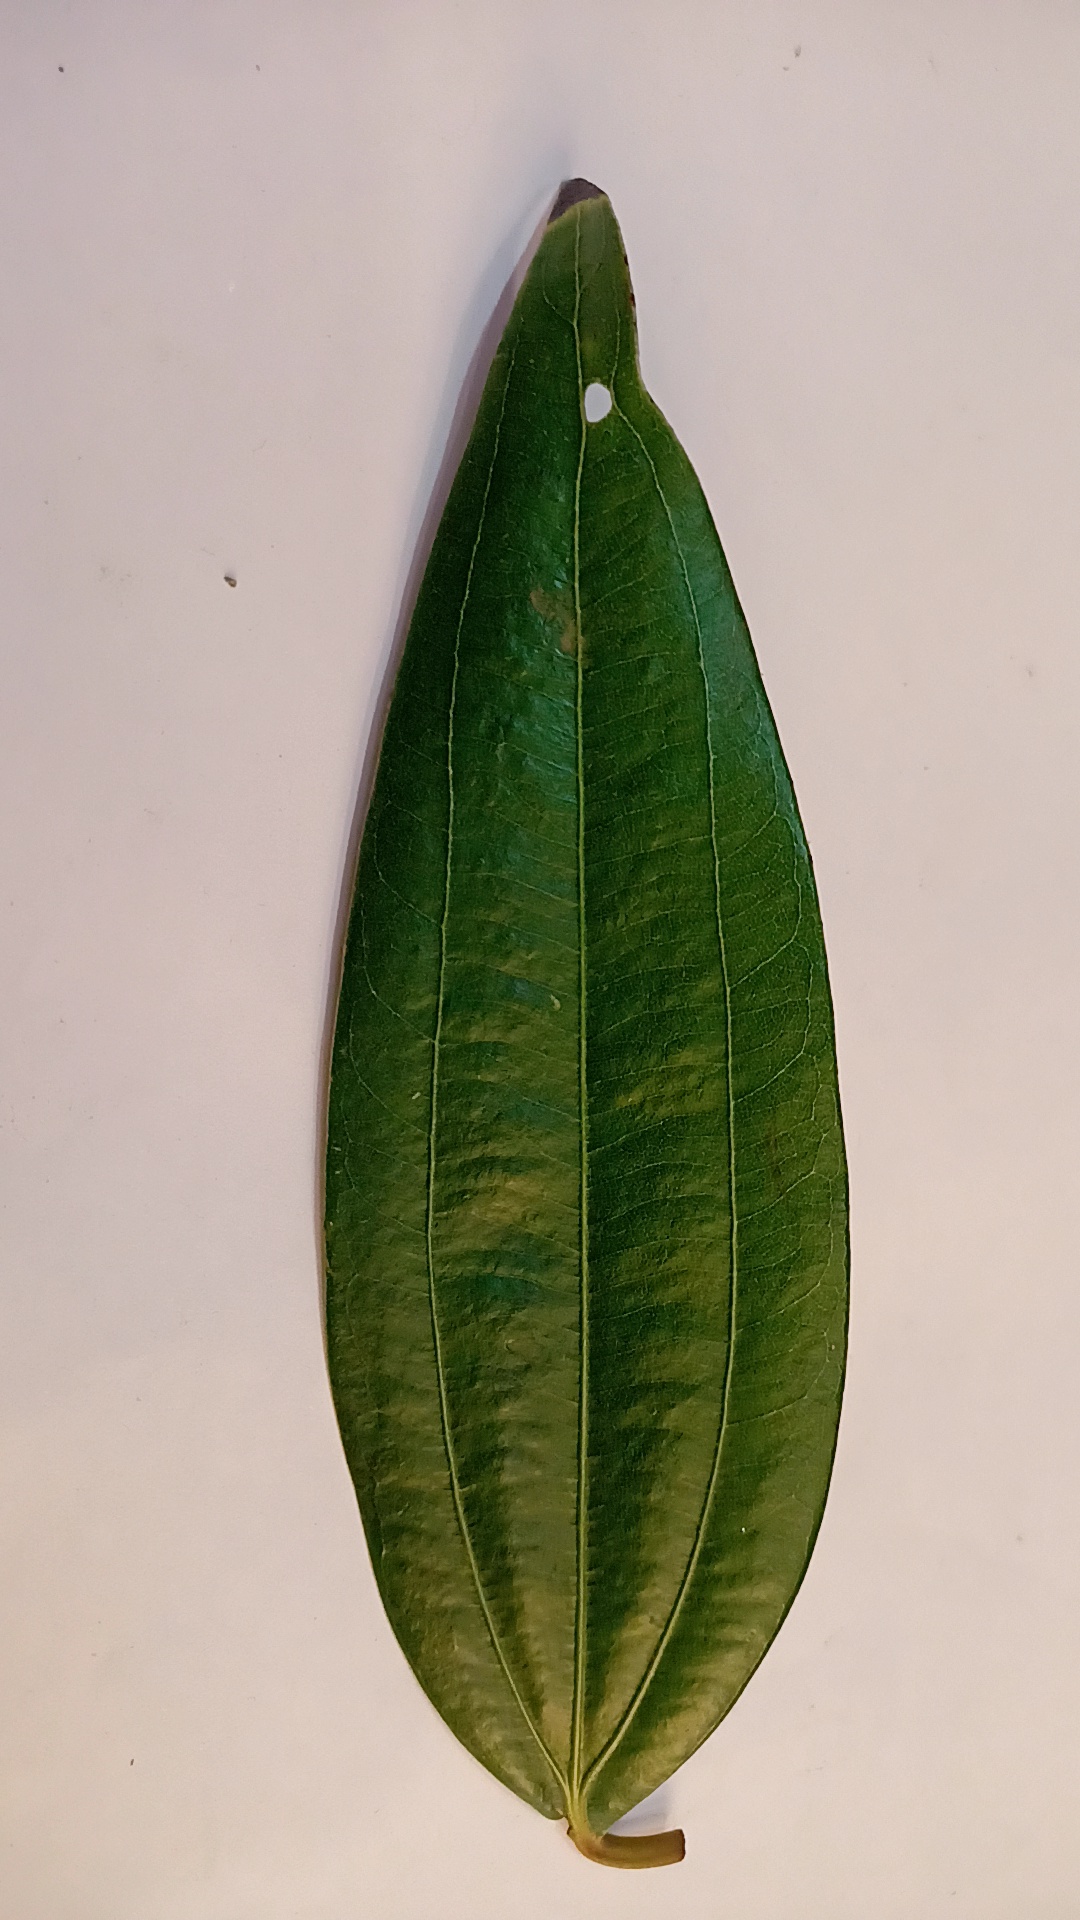
Label: Disease